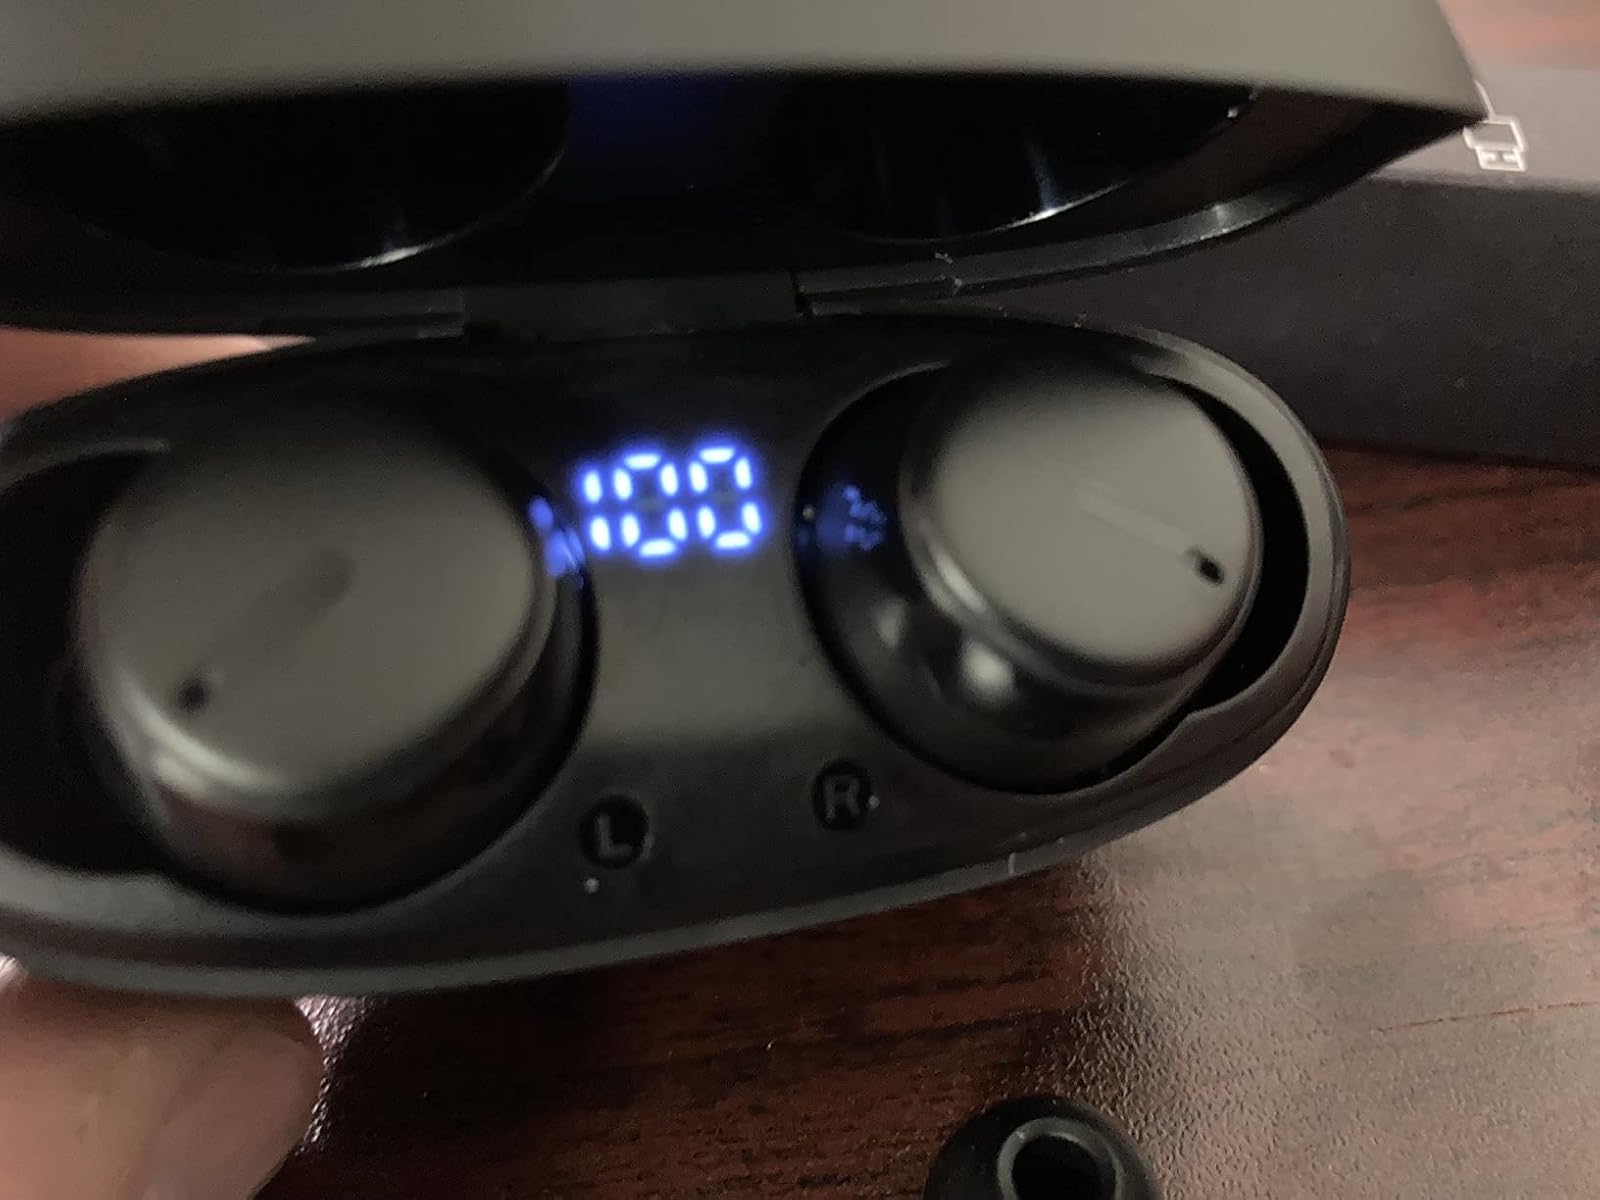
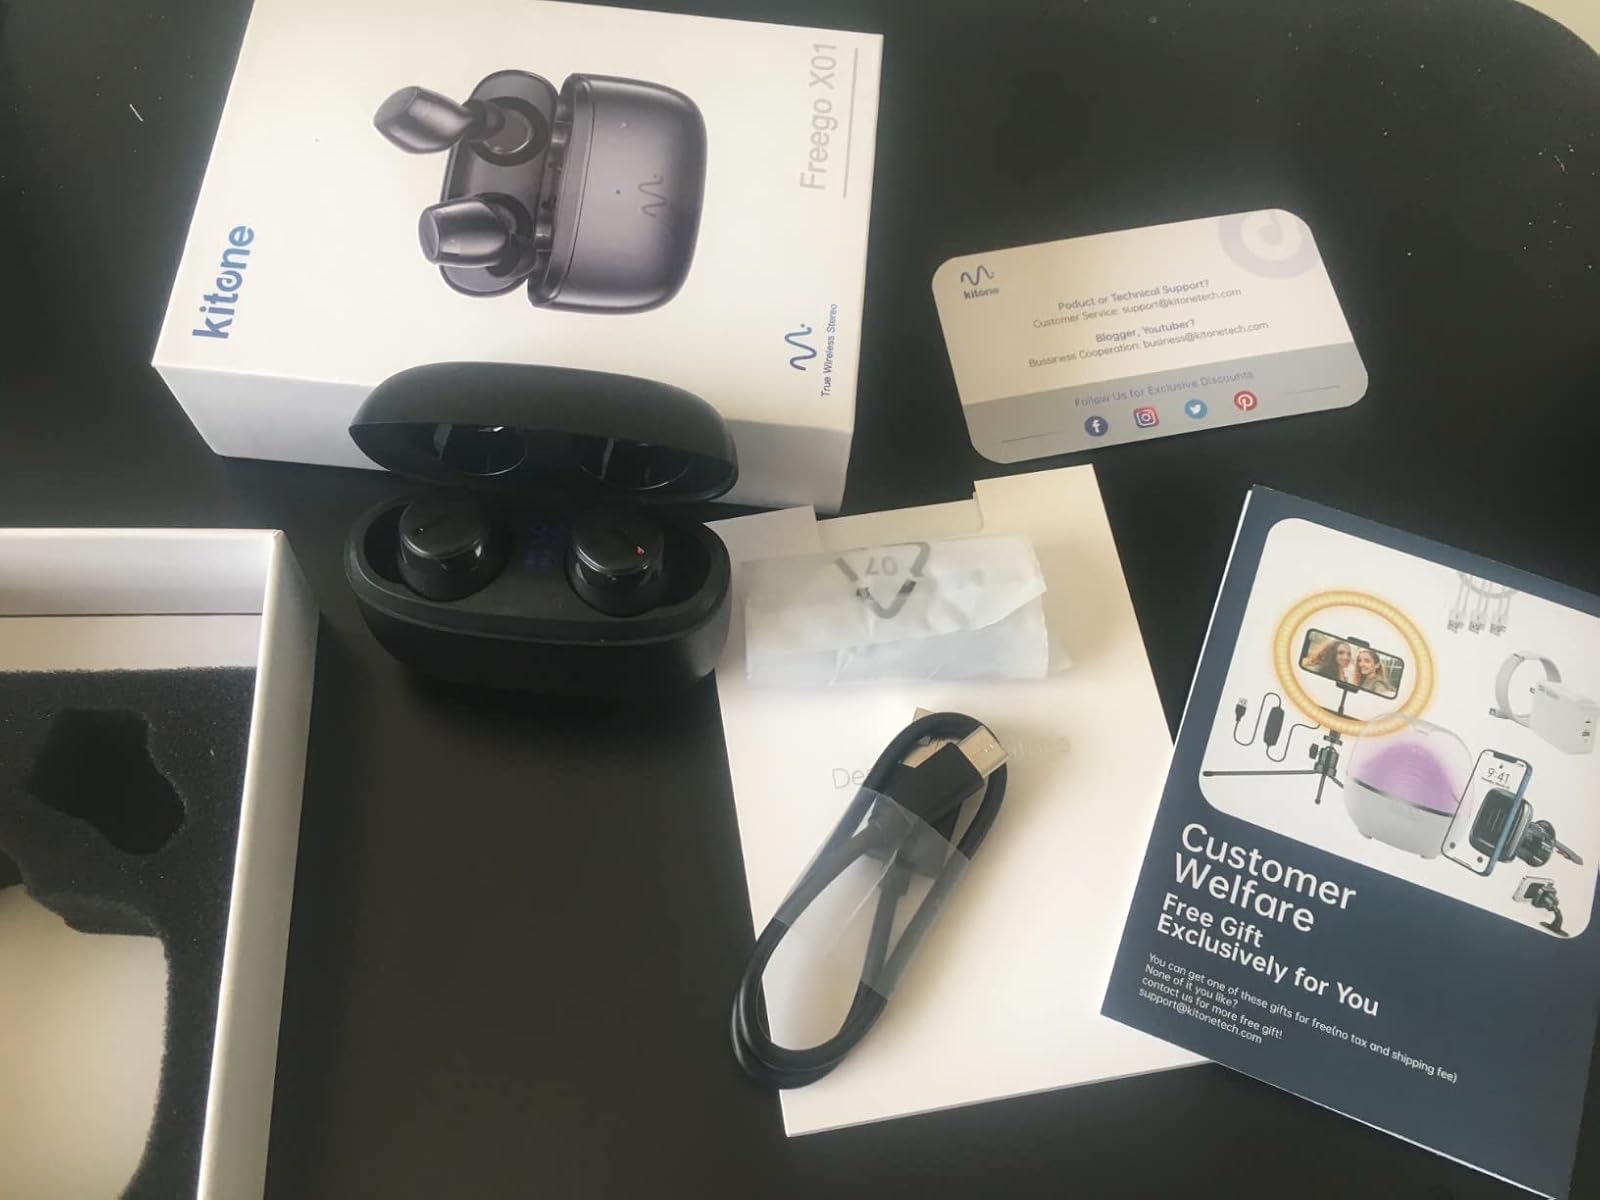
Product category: earbuds
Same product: yes